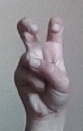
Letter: toot